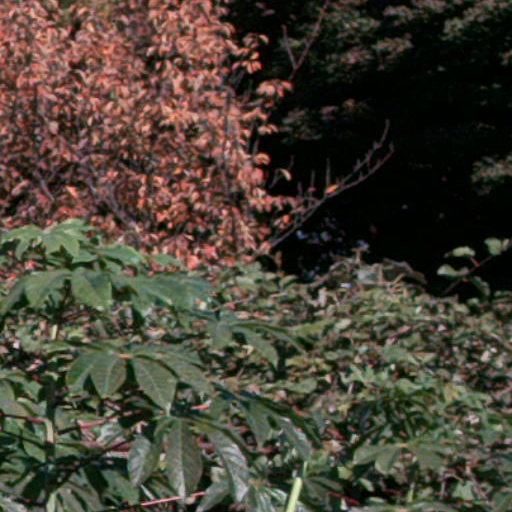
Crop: cassava